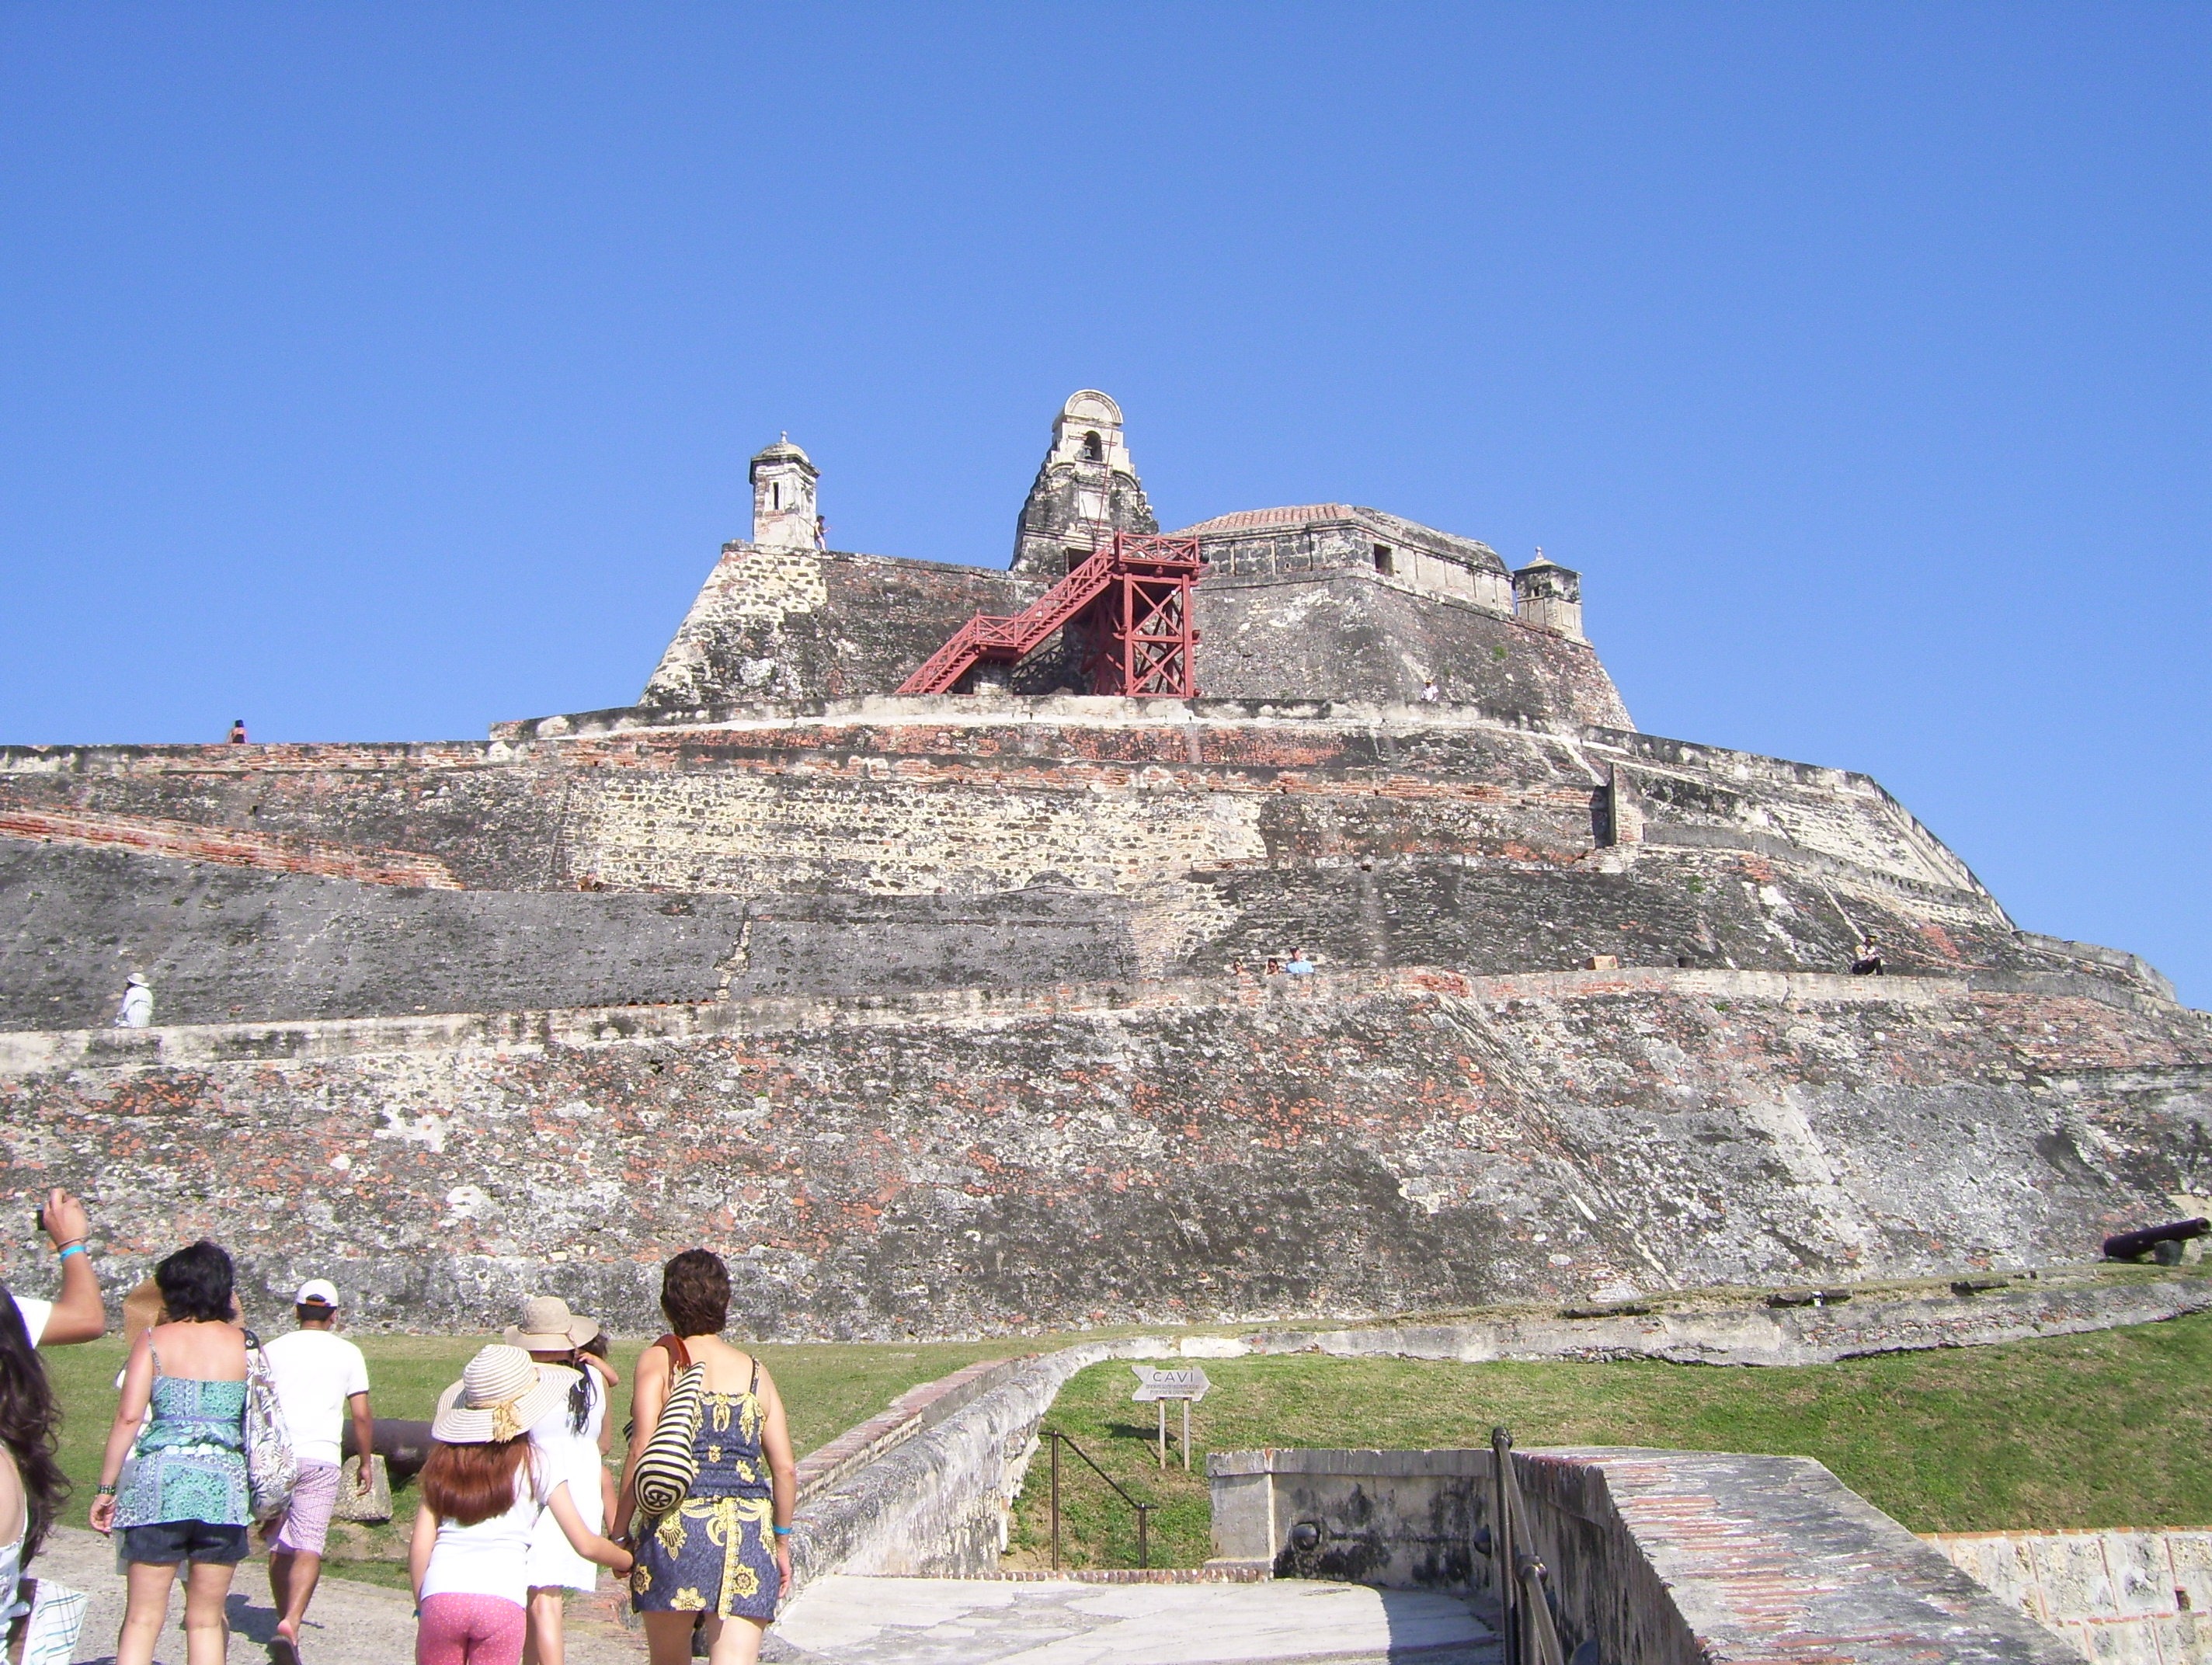
beach, sea, ocean, monument, vacation, travel, landmark, fortification, tourism, temple, ruins, caribbean, colombia, cartagena, tours, archaeological site, unesco world heritage site, historic site, ancient history, maya civilization